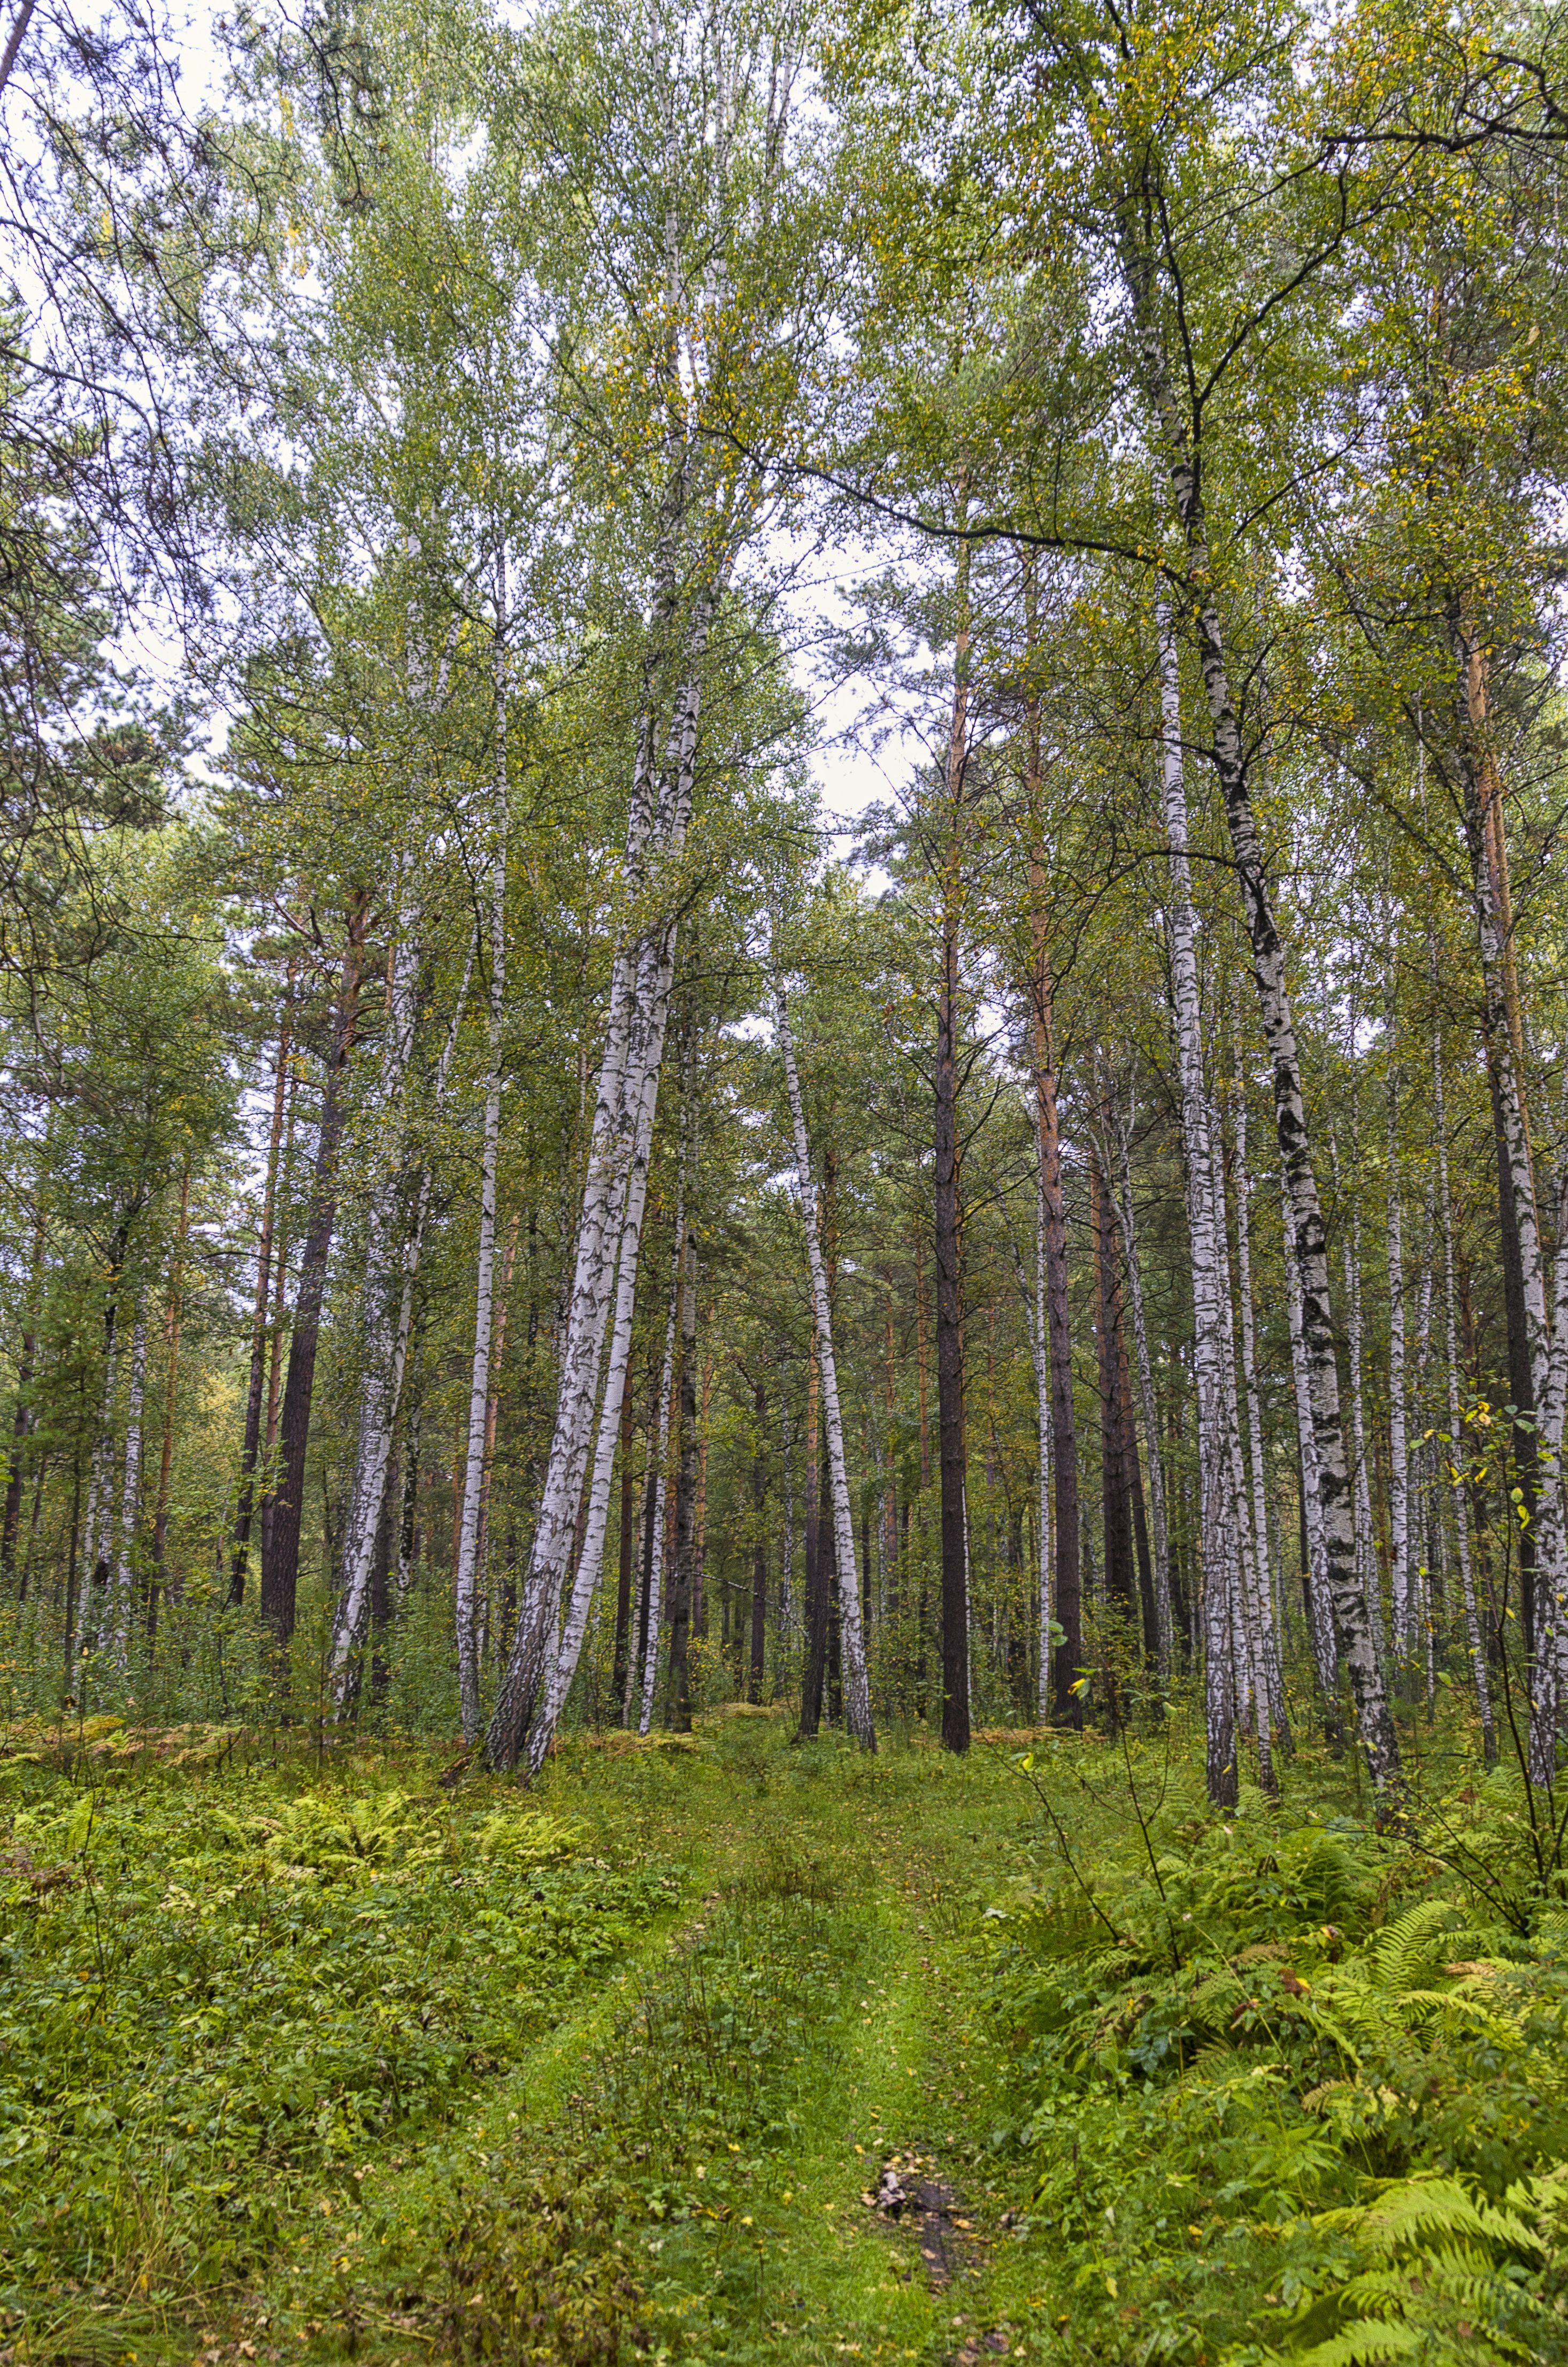
tree, nature, forest, grass, wilderness, plant, road, field, meadow, leaf, flower, foliage, birch, autumn, spruce, deciduous, wetland, grove, woodland, habitat, larch, ecosystem, forest road, green grass, greens, flowering plant, biome, old growth forest, natural environment, woody plant, temperate broadleaf and mixed forest, temperate coniferous forest, land plant